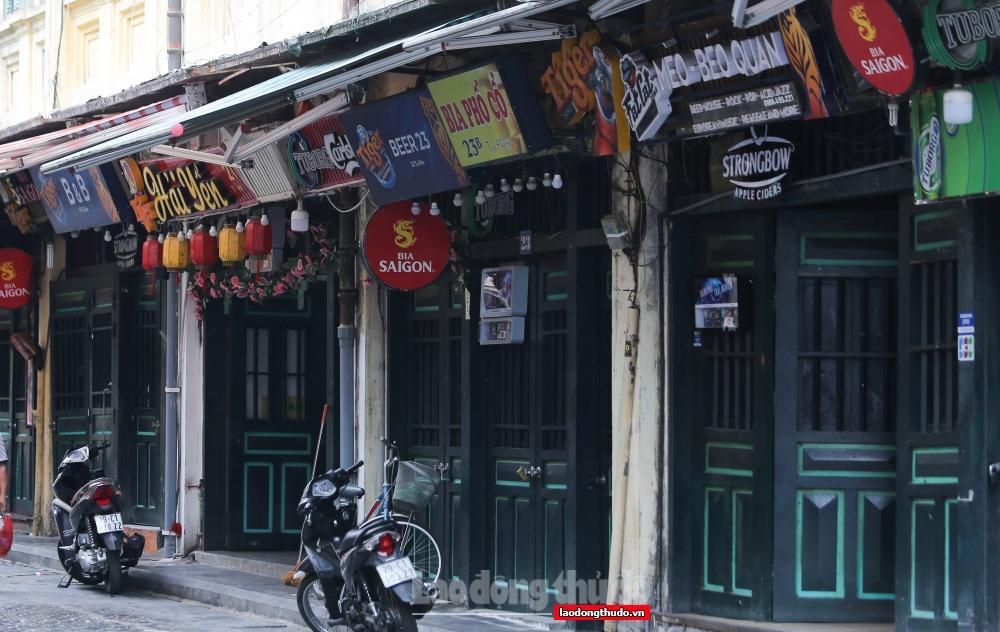
có những chiếc đèn lồng được treo ở trước một căn nhà trên phố